Ben Purkiss

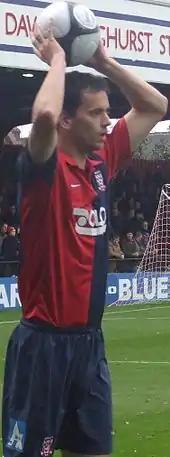
Purkiss playing for York City in 2008

Purkiss played in the 2009 FA Trophy final at Wembley Stadium on 9 May 2009, which York lost 2–0 to Stevenage Borough. He finished 2008–09 with 47 appearances and two goals for York and was offered a new contract by the club. He delayed signing as he wanted to see if the club would retain their key players, and he eventually signed a new one-year contract on 8 June. He meanwhile continued his studies, graduated from the College of Law in 2009, and represented Great Britain at the 2009 Summer Universiade in Serbia.